Kevin Shields

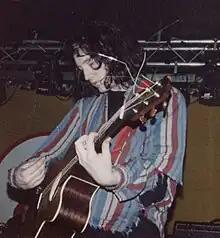
Shields performing at Riverside in Newcastle-upon-Tyne, England in 1989

The band recruited bassist Debbie Googe and released their debut extended play "Geek!" in December 1985. The EP received little attention, and due to the band's slow progress Shields contemplated relocating to New York, where members of his family were living. The band's two successive releases, "The New Record by My Bloody Valentine" (1986) and "Sunny Sundae Smile" (1987), brought minor success, peaking at number 22 and number 6 respectively on the UK Independent Albums Chart and Singles Chart. During a supporting tour in March 1987, David Conway announced his decision to leave the band due to his gastric illness, disillusionment with music and ambitions to become a writer. Conway was replaced by vocalist and guitarist Bilinda Butcher, with whom Shields split (and often shared) vocal duties. Shields was initially reluctant to take on a vocal role within the band, but said that he had "always sung in the rehearsal room... and made up the melodies." With the new line up in place, the band intended to drop the My Bloody Valentine moniker, but were unable to decide on a replacement and so kept the name "for better or for worse".